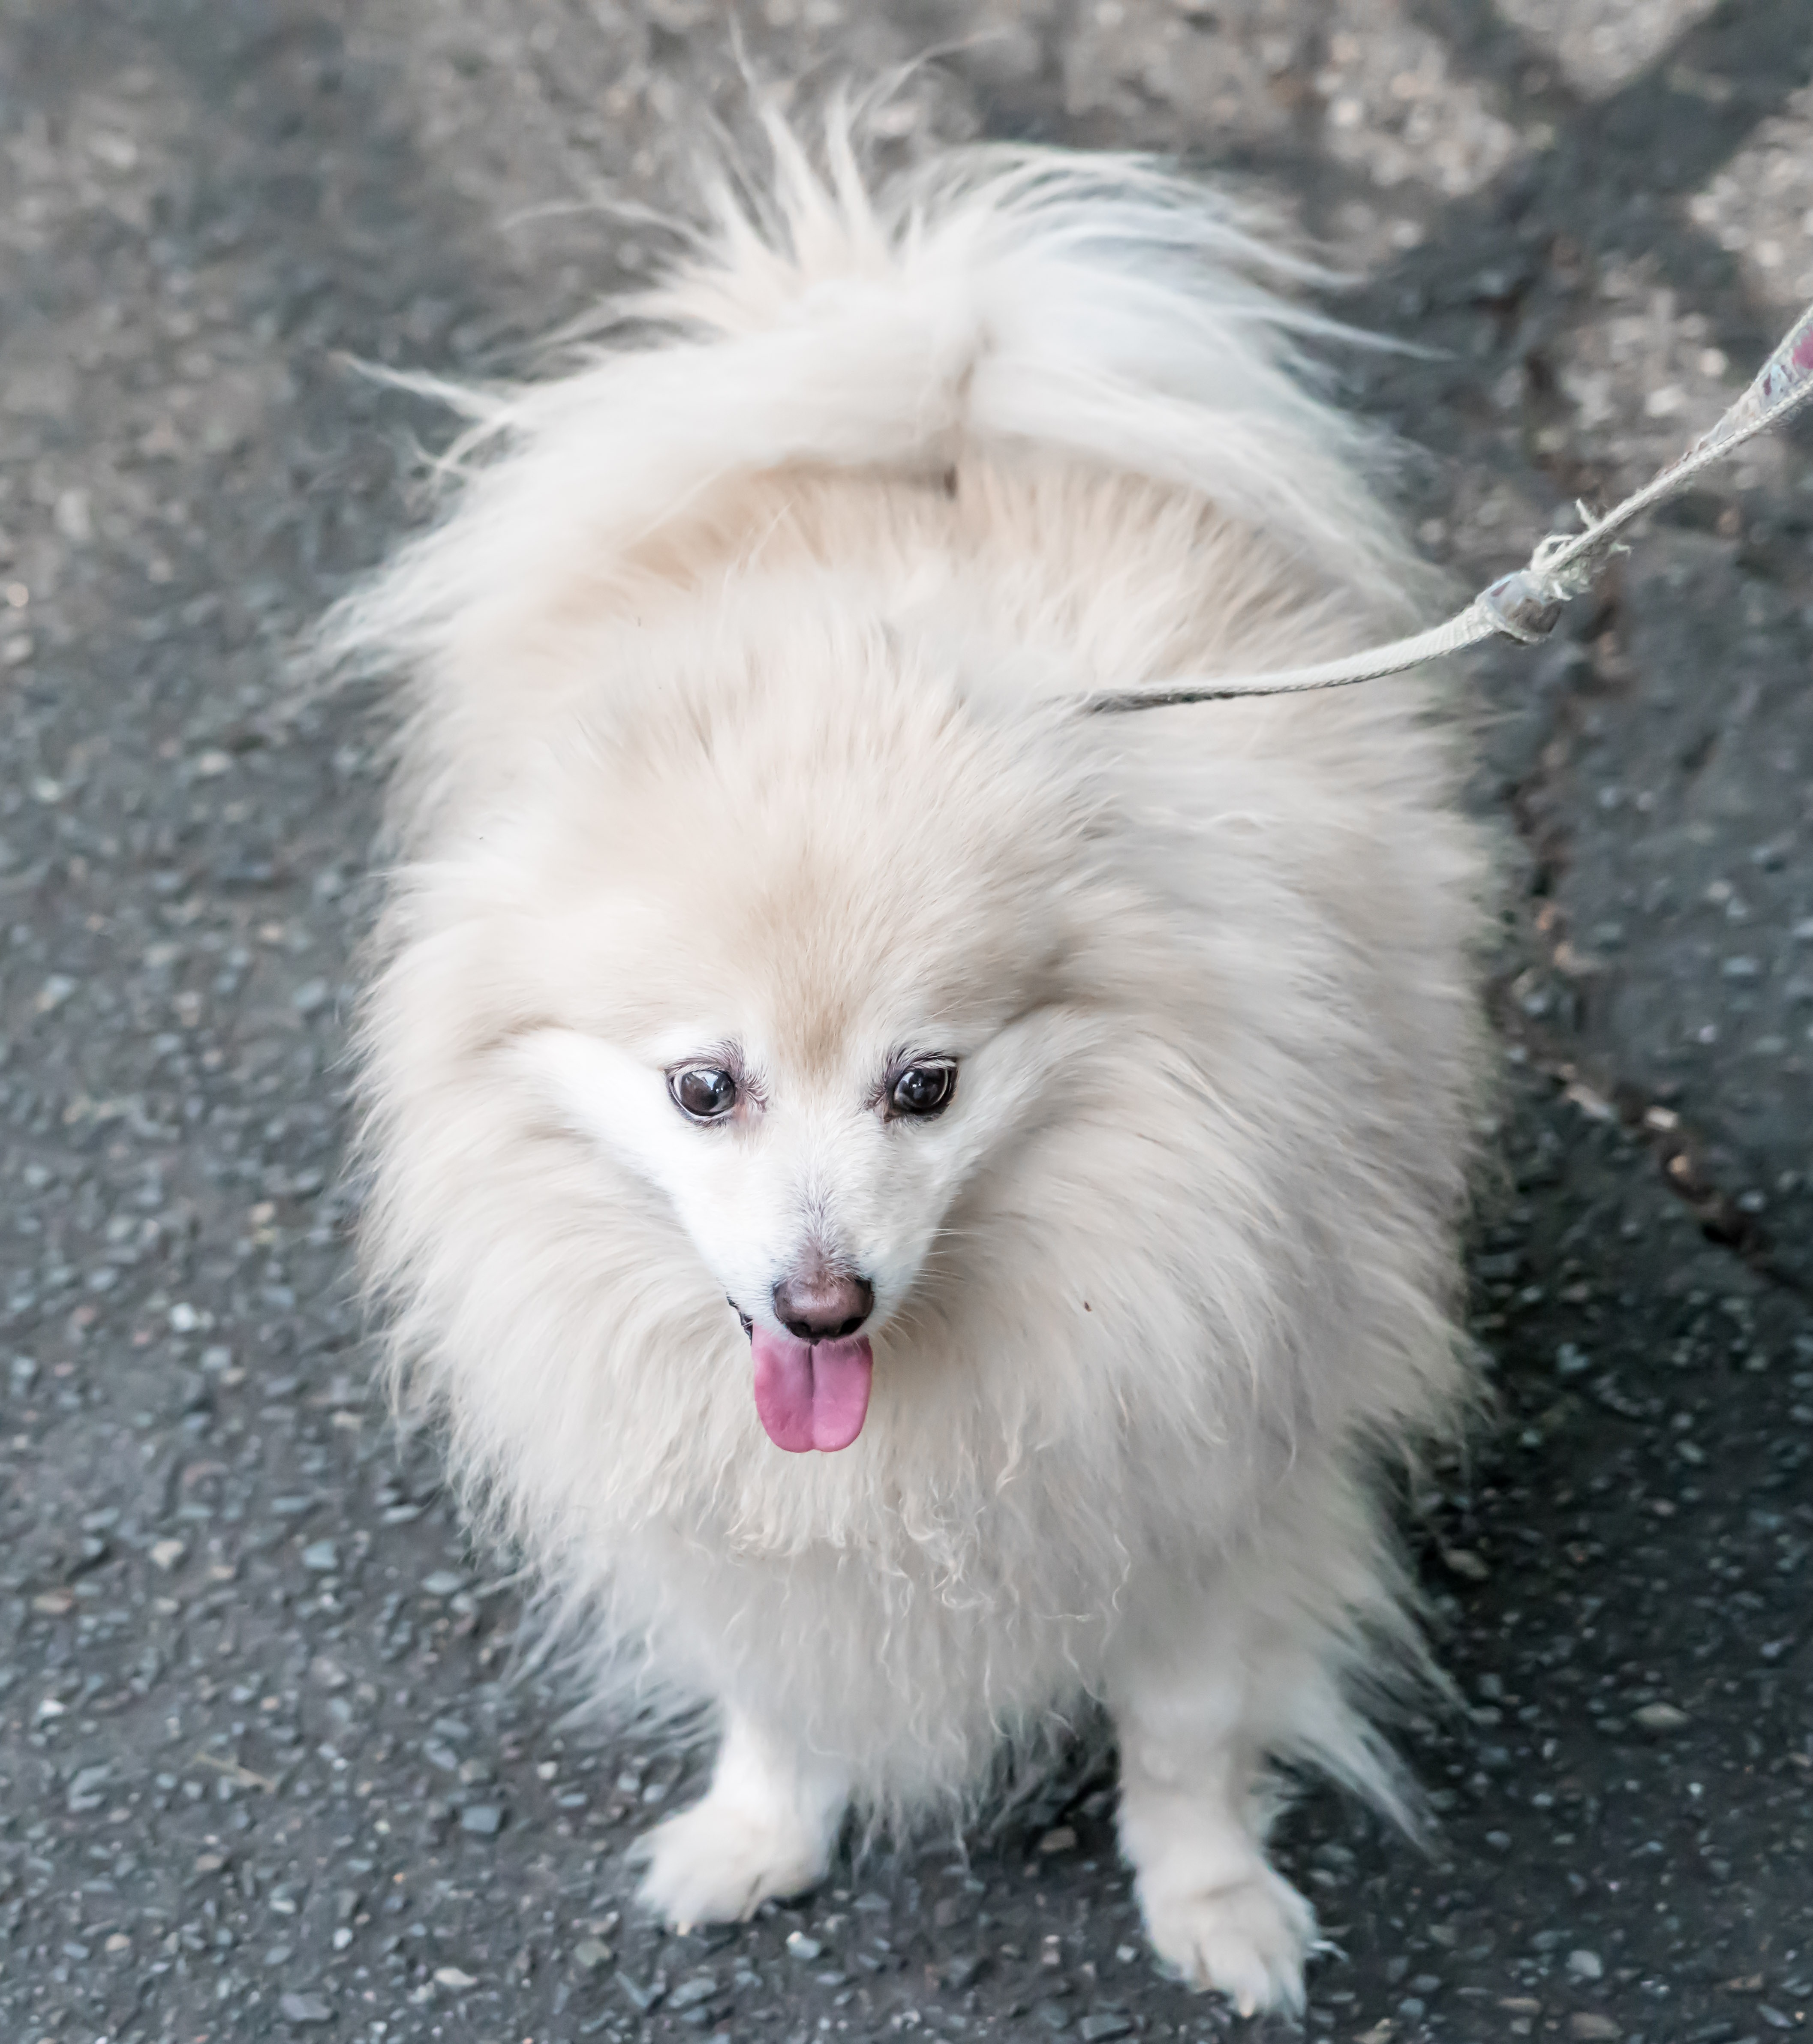
white, dog, animal, cute, canine, pet, portrait, fluffy, small, mammal, healthy, furry, vertebrate, tongue, adorable, dog breed, breed, pomeranian, doggy, purebred, pom, keeshond, dog like mammal, dog breed group, german spitz mittel, japanese spitz, american eskimo dog, german spitz, german spitz klein, volpino italiano